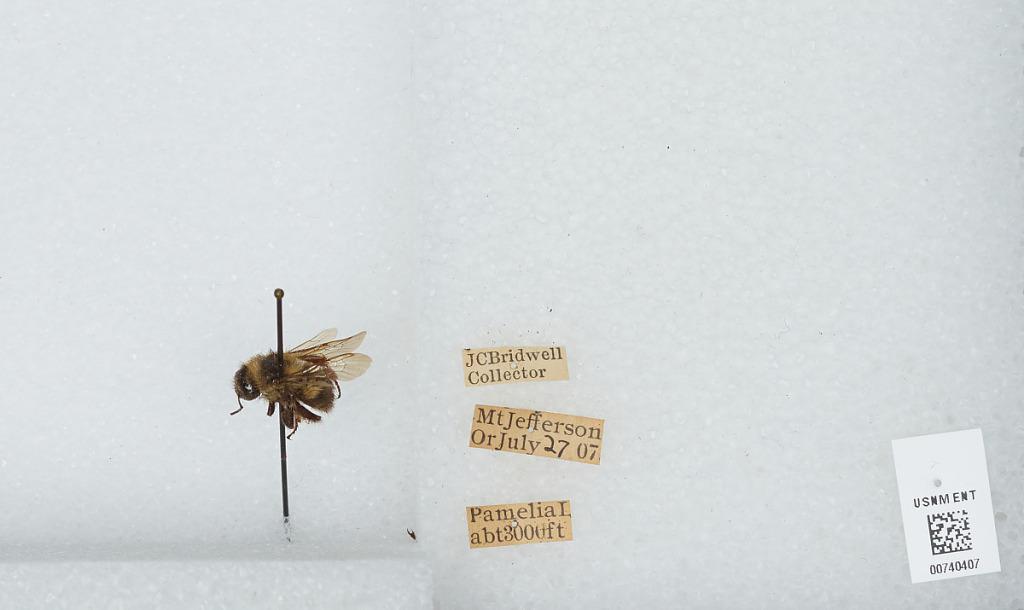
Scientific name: Bombus (Pyrobombus) bifarius Cresson
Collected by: J. Bridwell
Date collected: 1907-7-27
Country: United States
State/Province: Oregon
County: Linn
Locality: Pamelia Lake, Mount Jefferson
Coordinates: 44.6544, -121.845